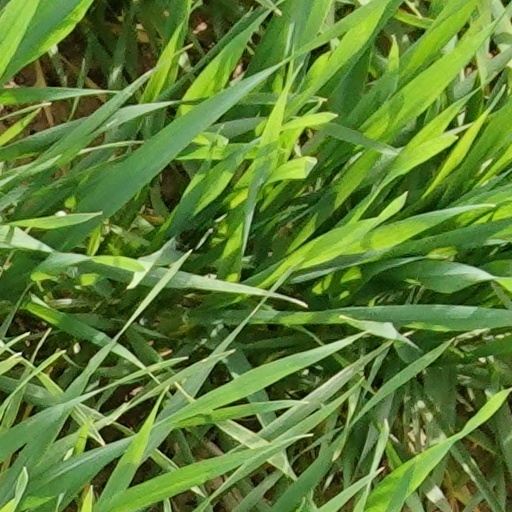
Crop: wheat